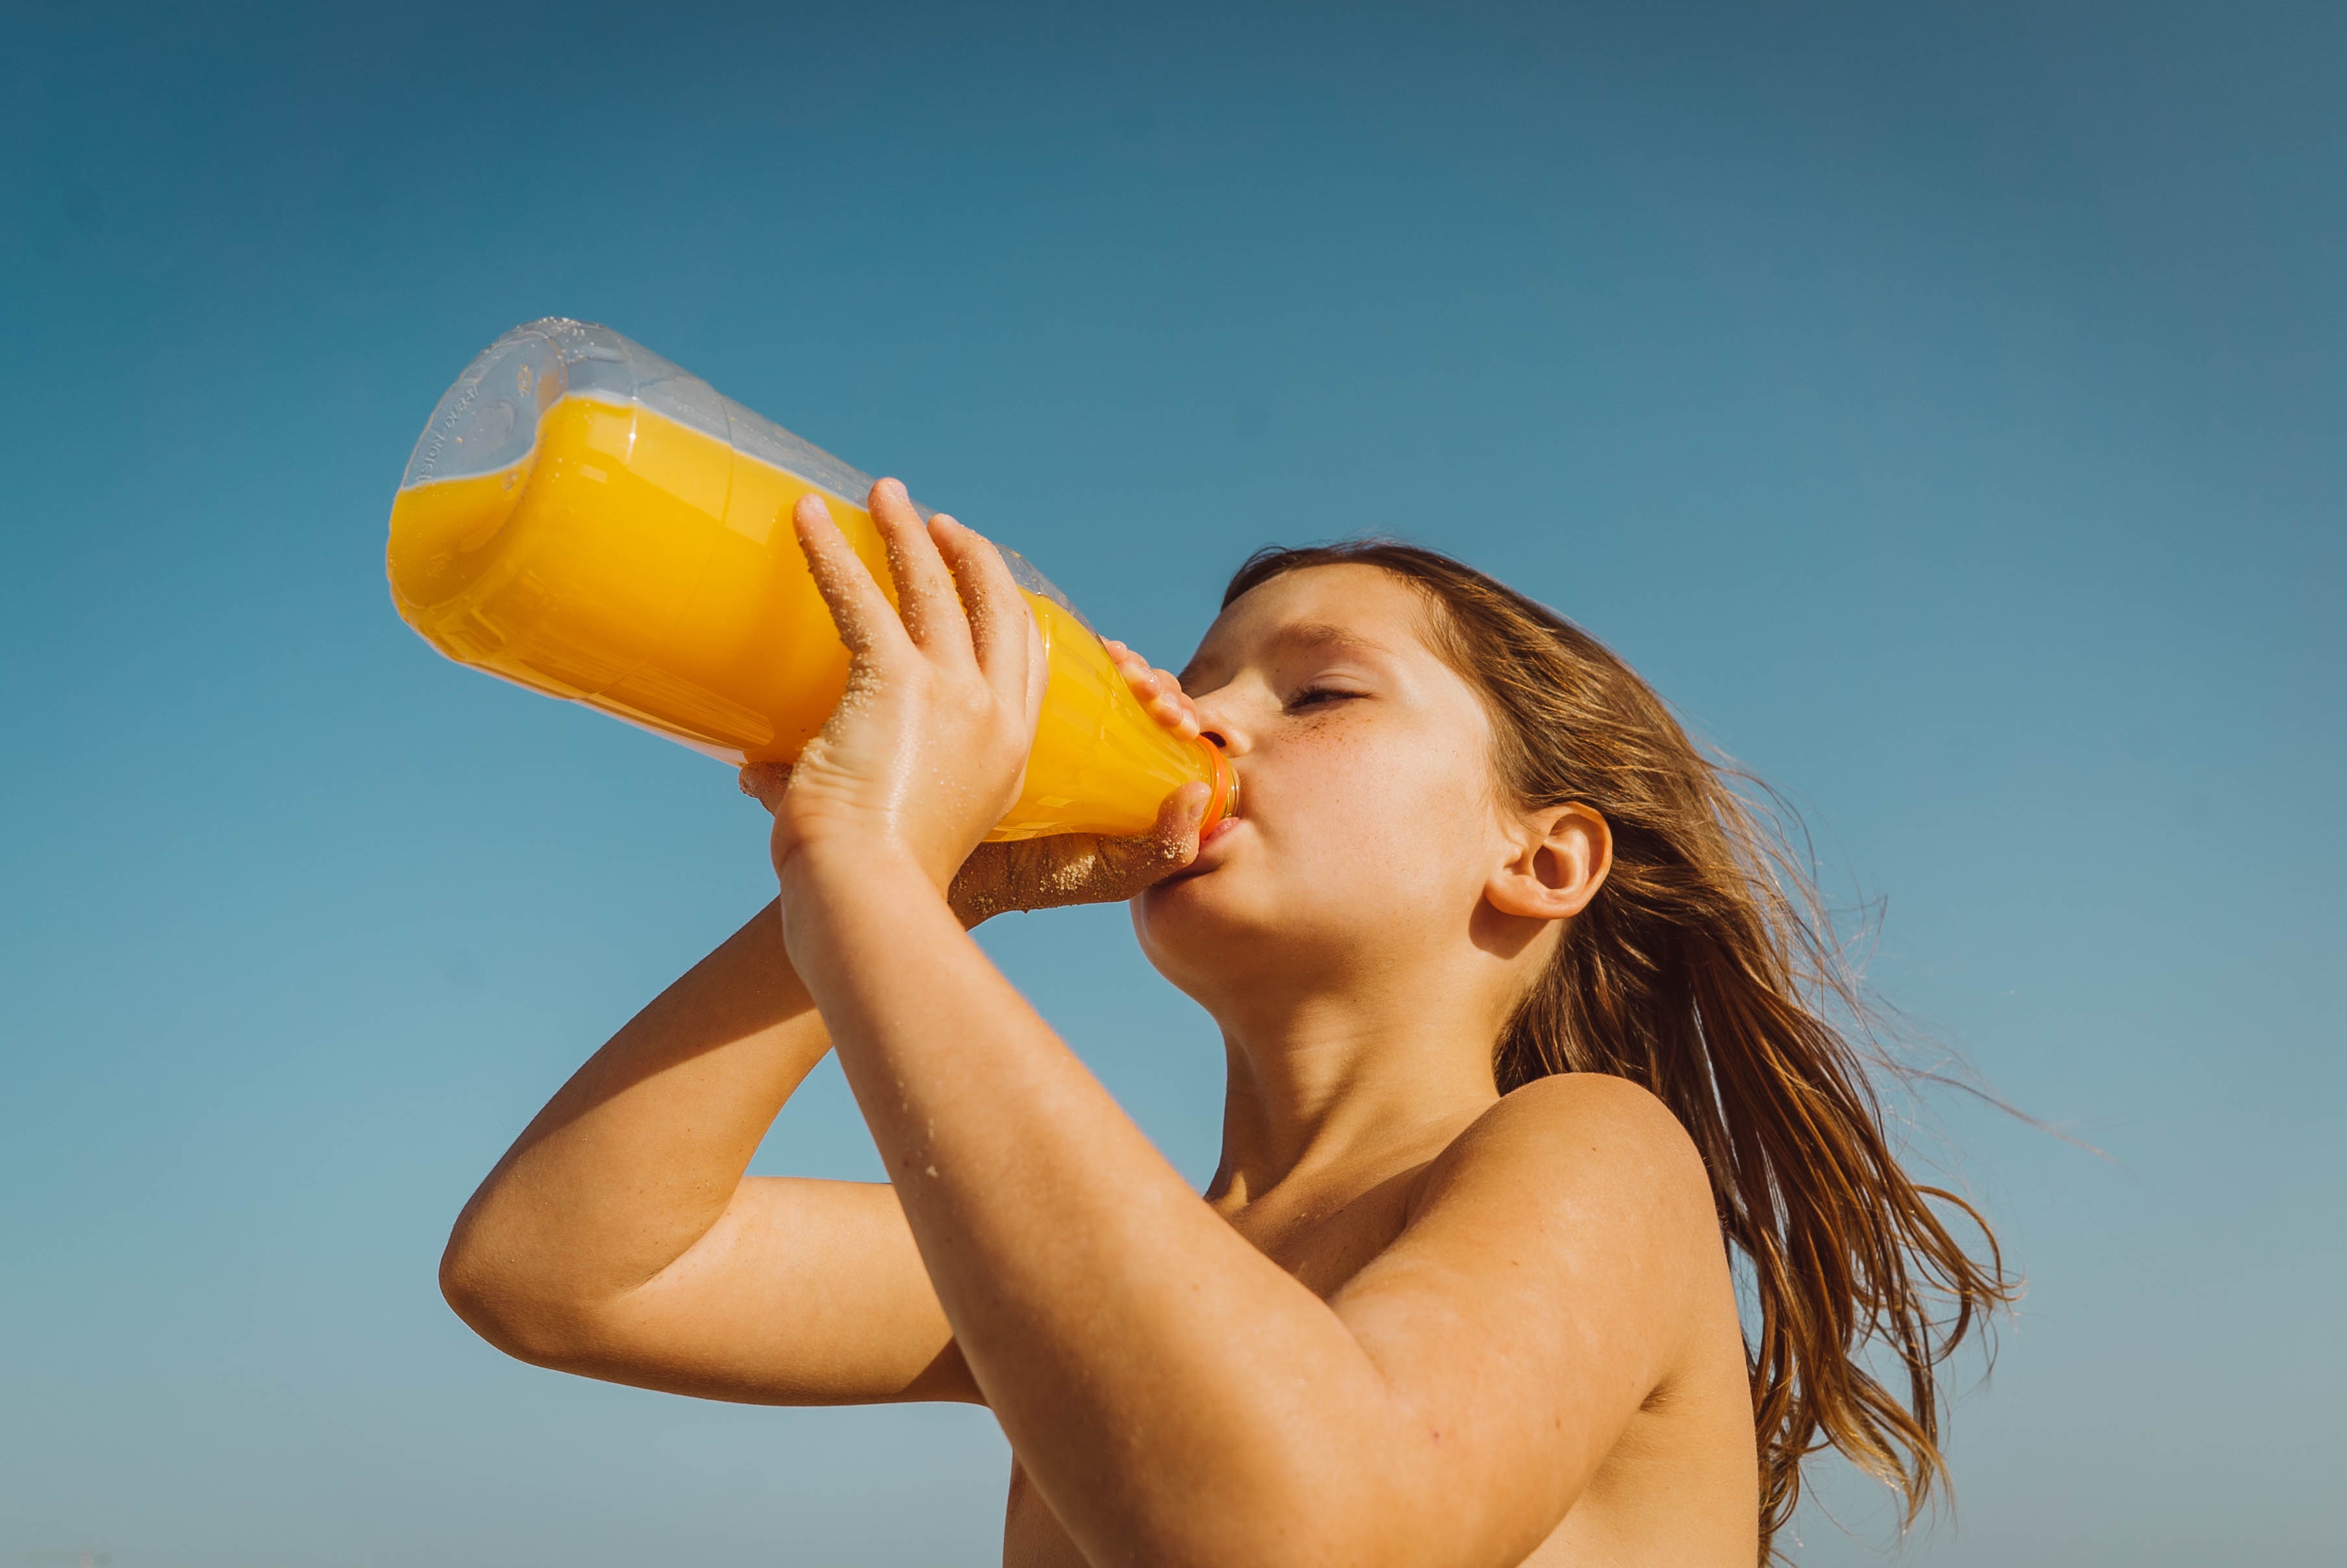
hand, woman, leg, model, muscle, human body, skin, beauty, blond, interaction, photo shoot, sense, human action, sun tanning